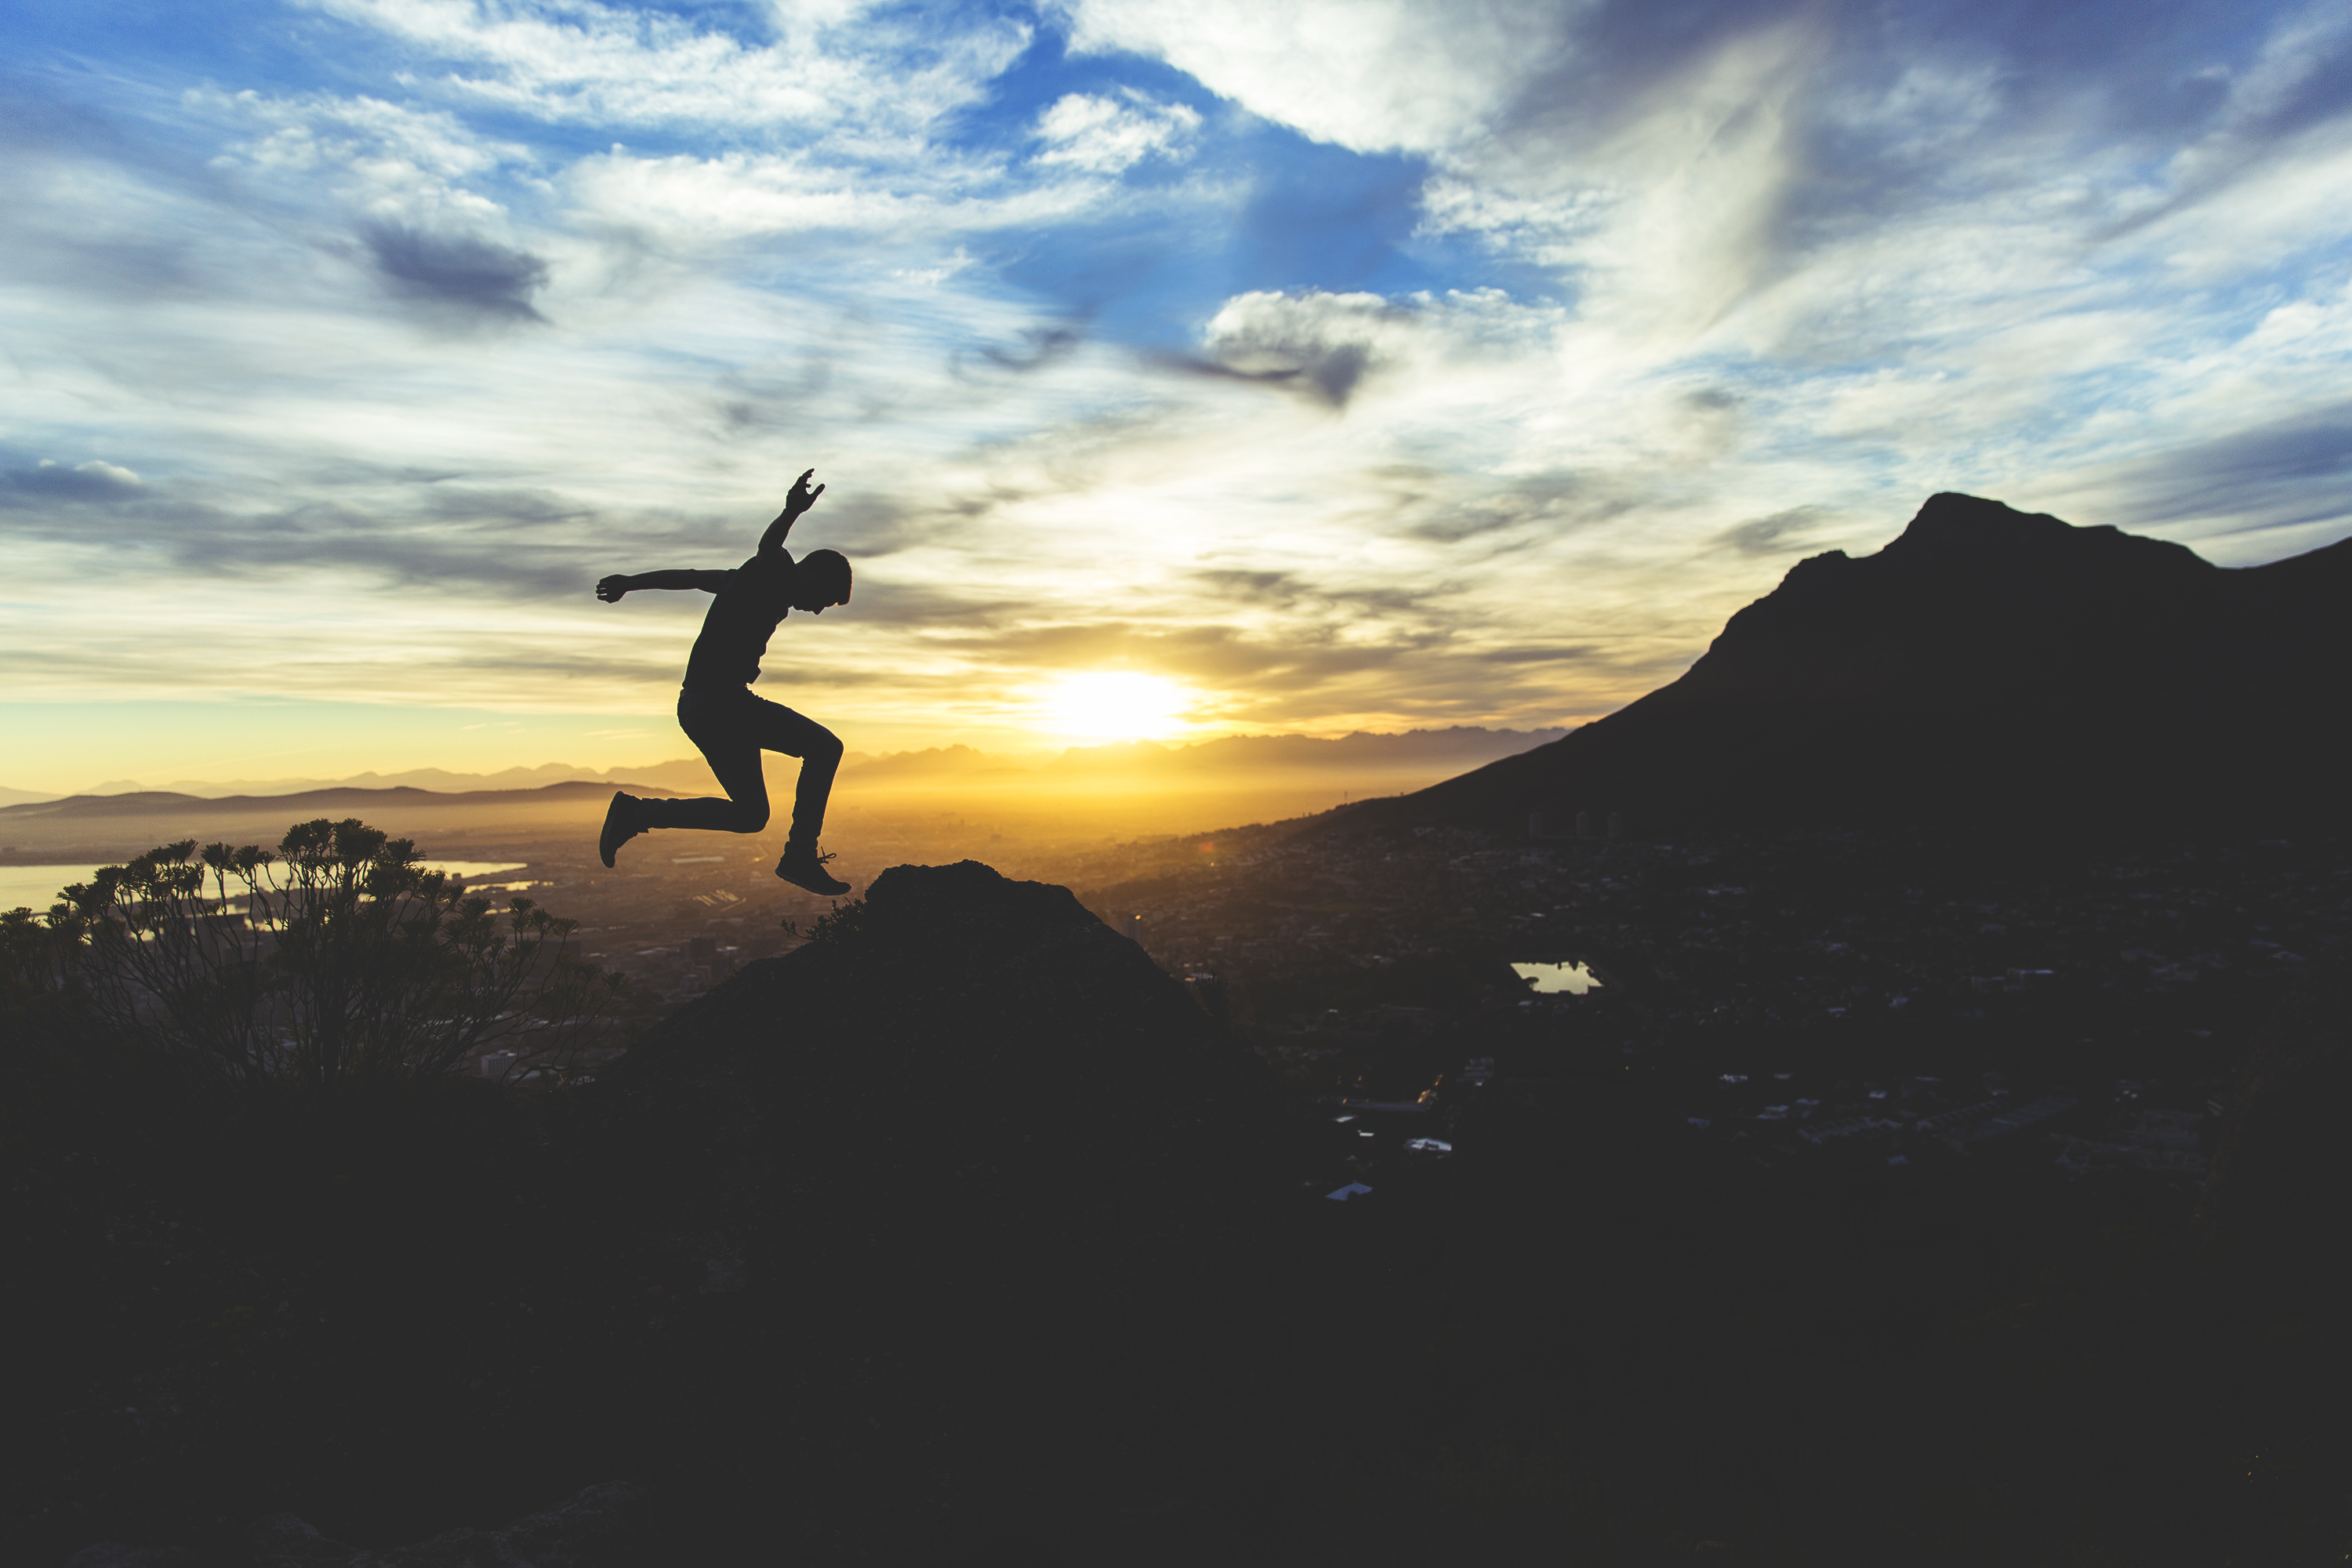
sea, coast, nature, ocean, horizon, silhouette, person, mountain, cloud, sky, sunrise, sunset, sunlight, morning, wave, adventure, dawn, jumping, dusk, evening, clouds, fun, mountains, mountainous landforms